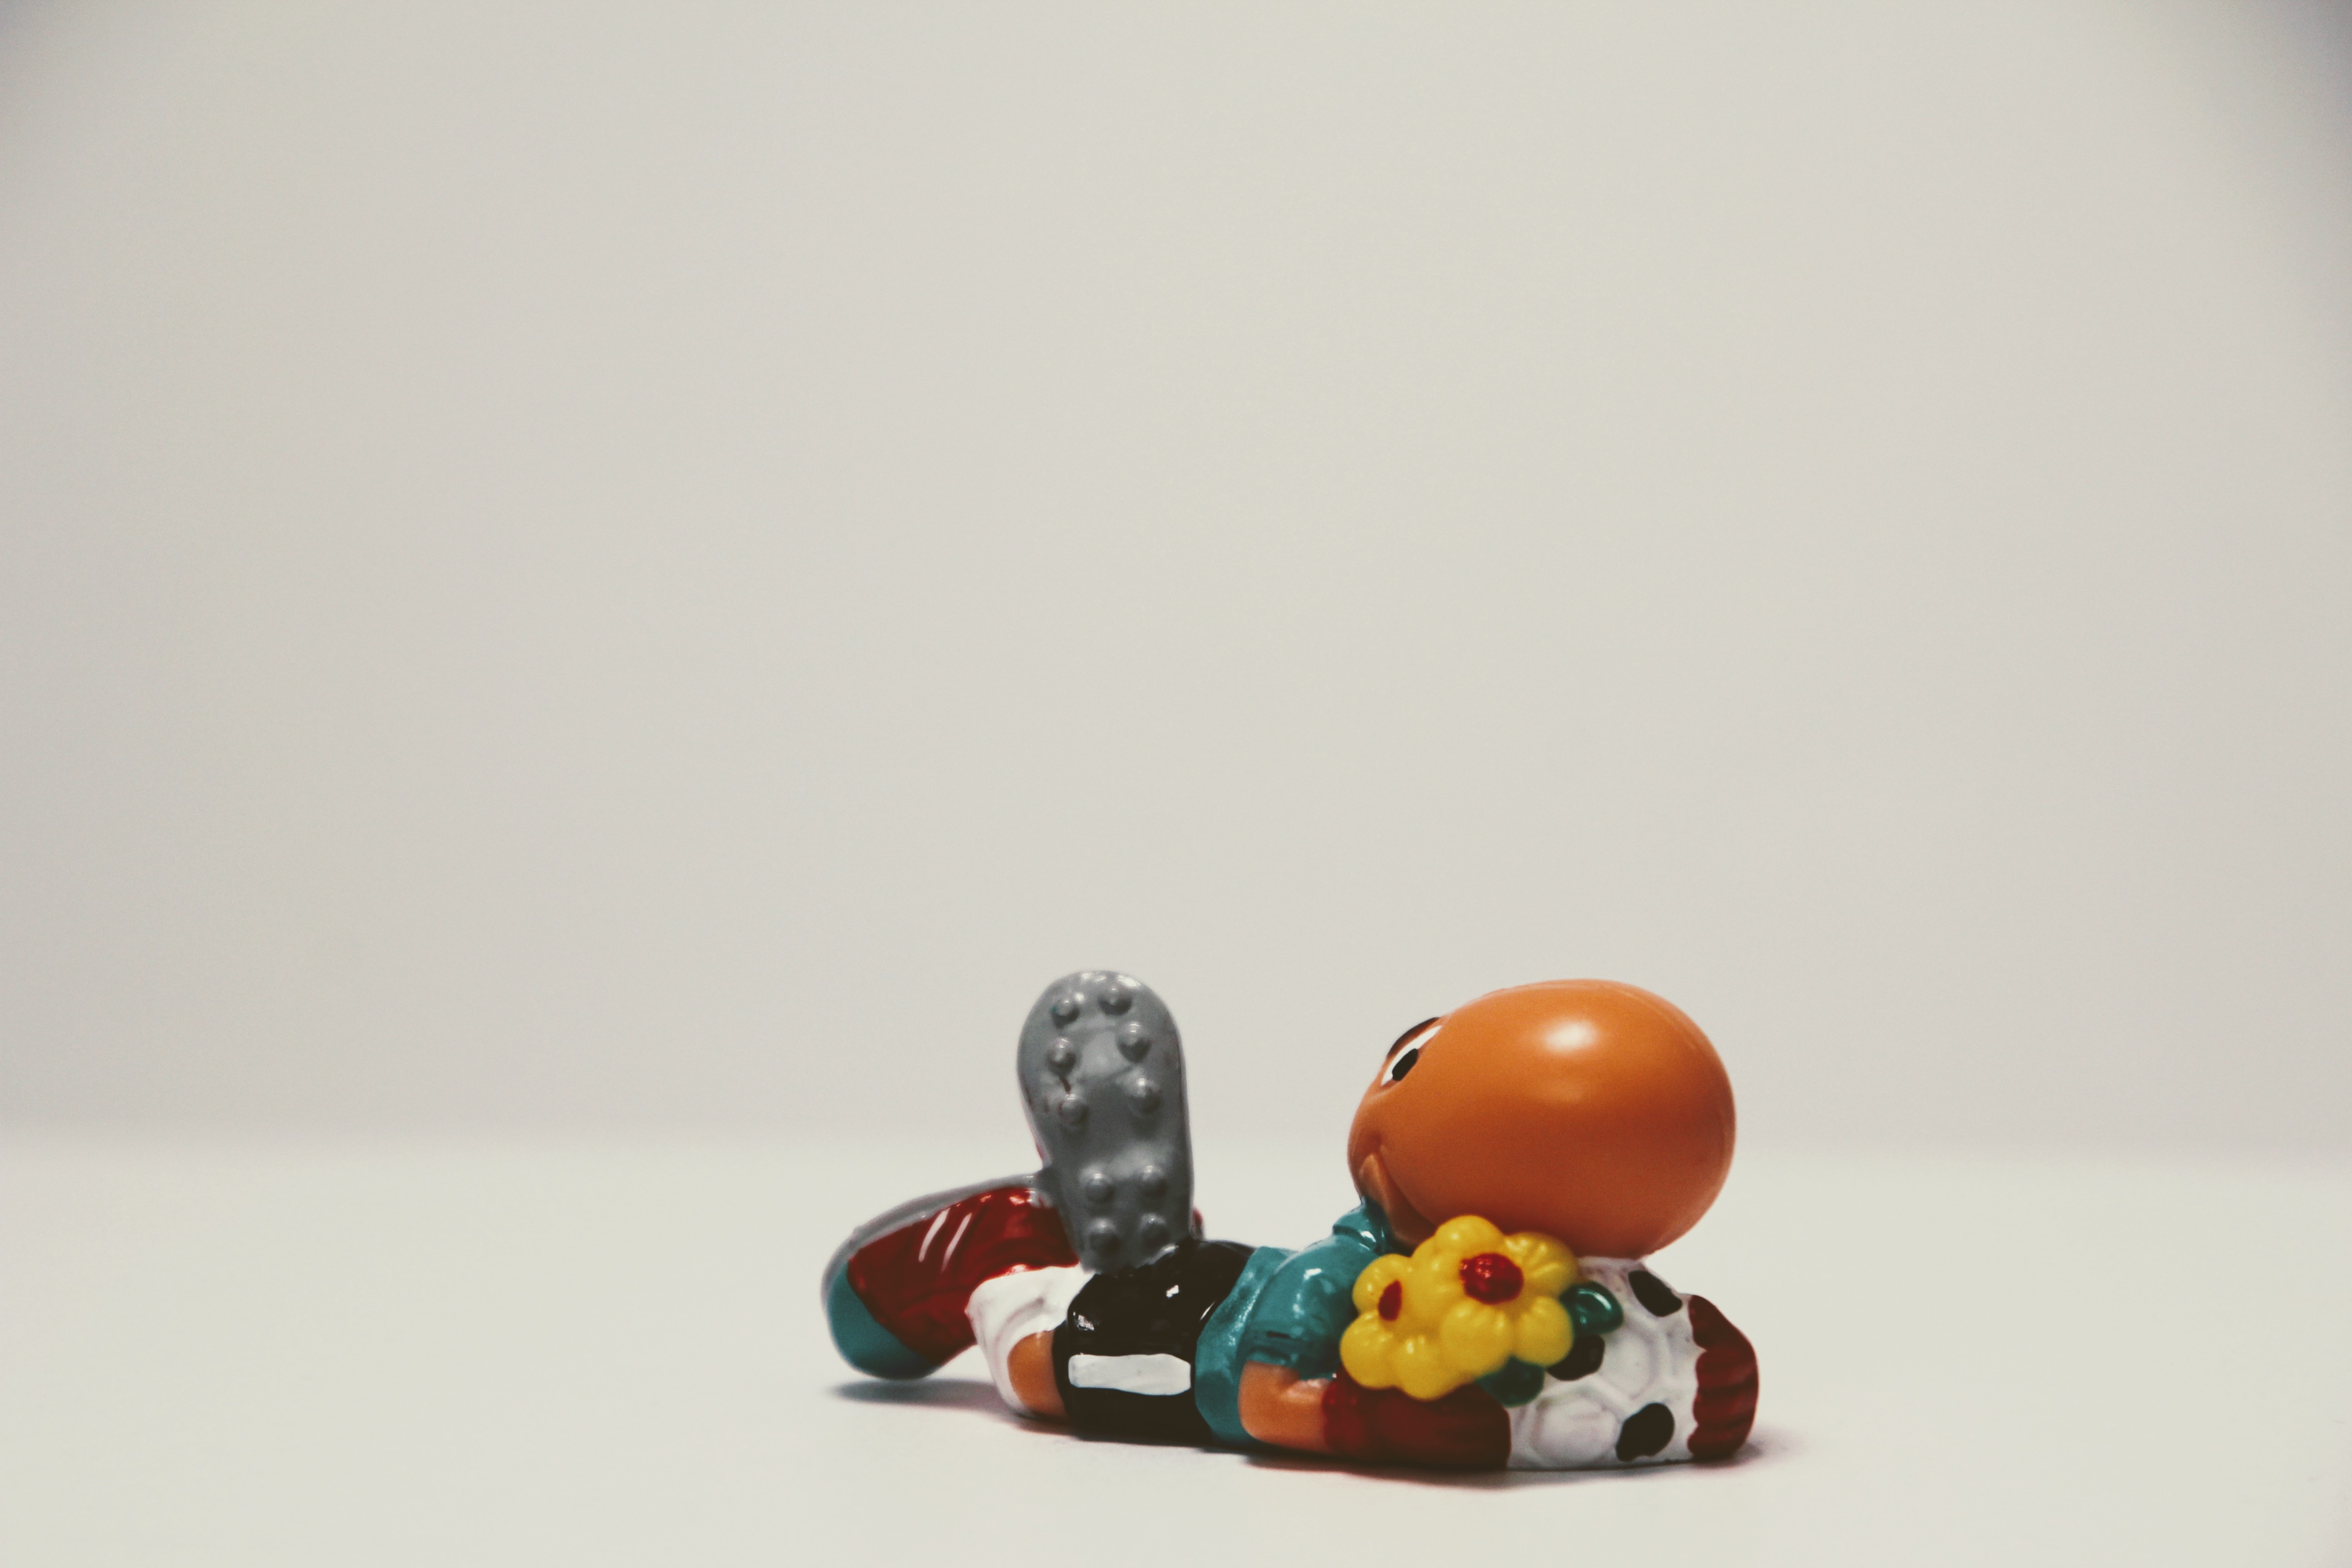
food, football, toy, figure, ball, toys, games, referee, football player, berraschungseifigur, bill body